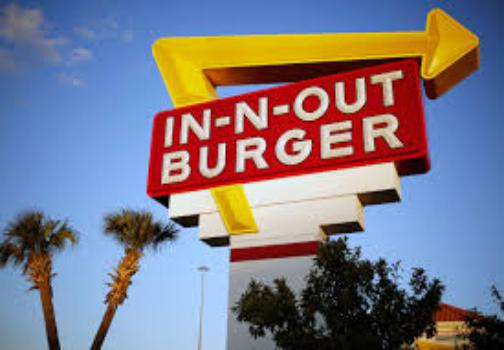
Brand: In-N-Out Burger
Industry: Food